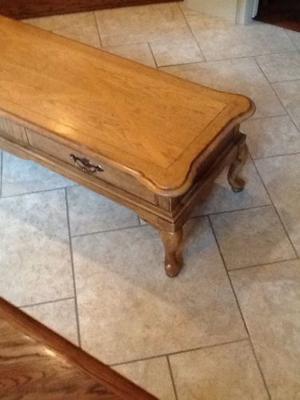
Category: table